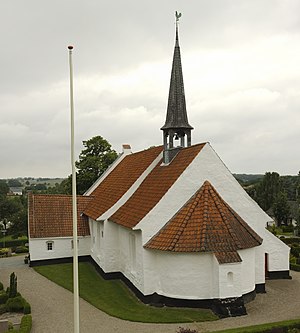
Tandslet Kirke
Tandslet Kirke
Tandslet Kirke set fra klokkehusets top
Tandslet Kirke ligger midt på det sydlige Als.